Question: What color is the dog?
Tambaya: Mene launin karen?
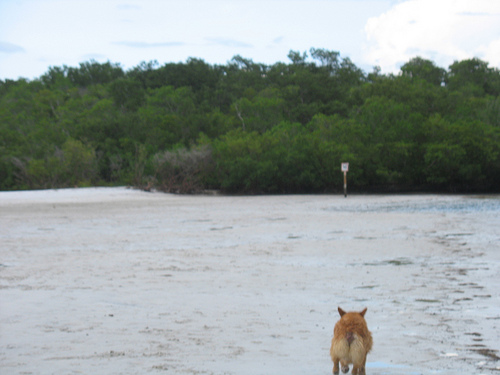
Answer: Brown.
Amsa: Ruwan ƙasa-ƙasa.